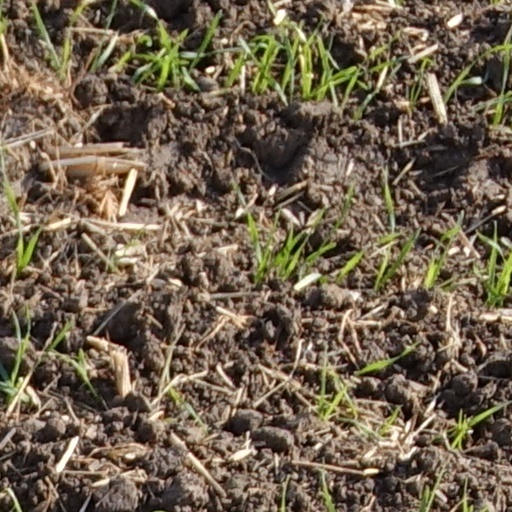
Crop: wheat